Ethanol

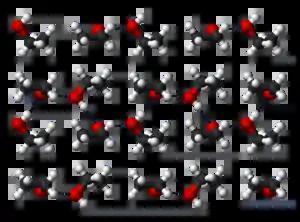
Hydrogen bonding in solid ethanol at −186 °C

Hydrogen bonding causes pure ethanol to be hygroscopic to the extent that it readily absorbs water from the air. The polar nature of the hydroxyl group causes ethanol to dissolve many ionic compounds, notably sodium and potassium hydroxides, magnesium chloride, calcium chloride, ammonium chloride, ammonium bromide, and sodium bromide. Sodium and potassium chlorides are slightly soluble in ethanol. Because the ethanol molecule also has a nonpolar end, it will also dissolve nonpolar substances, including most essential oils and numerous flavoring, coloring, and medicinal agents.